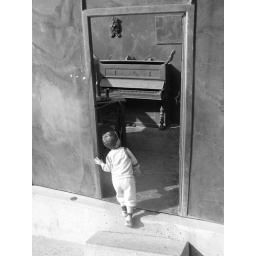
Little boy looking into the tilted appartment sculpture on Oostend beach in Belgium